Joseph Southall

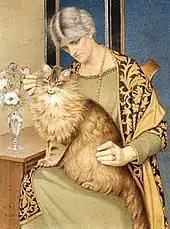
"Contentment" (1928), watercolor on vellum nailed to a linen-covered stretcher

The years before the outbreak of World War I saw Southall at the height of his achievement and fame. He worked on a series of large tempera paintings on mythological subjects that were widely exhibited across Europe and the United States. These could take up to two years to complete but were to establish his reputation critically.